Andrea Frigerio

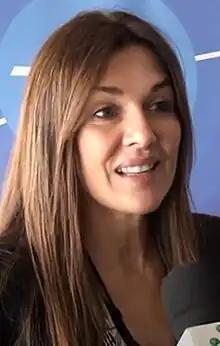
Frigerio in 2014

Andrea Luisa Mitchelstein, better known as Andrea Frigerio (born August 30, 1961 in Buenos Aires) is an Argentine actress, television presenter, former model and author.